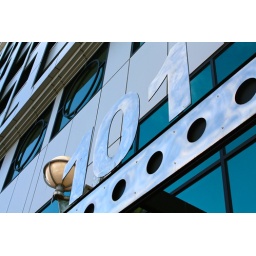
Part of the sign over a local restaurant. In the very near future, it's relocating to a new spot across the street